Ang Tanging Ina Mo: Last Na 'To!

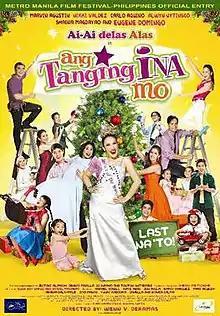
Theatrical movie poster

Ang Tanging Ina Mo (Last na 'To!) ( is a 2010 Filipino comedy drama film starring an ensemble cast led by Ai-Ai delas Alas and Eugene Domingo. An official entry for the 2010 Metro Manila Film Festival, it is the third and final main installnent of Ang Tanging Ina series.